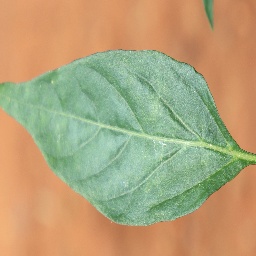
Label: healthy